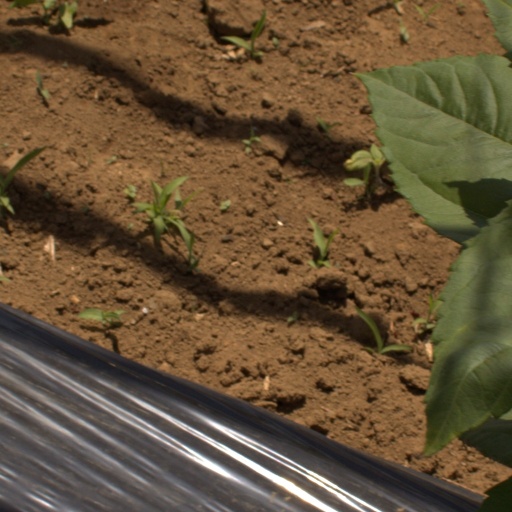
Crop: Jerusalem artichoke